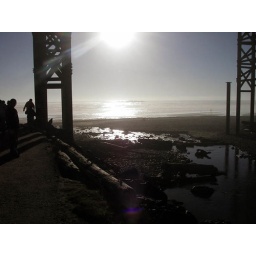
under the bridge at Beverly beach